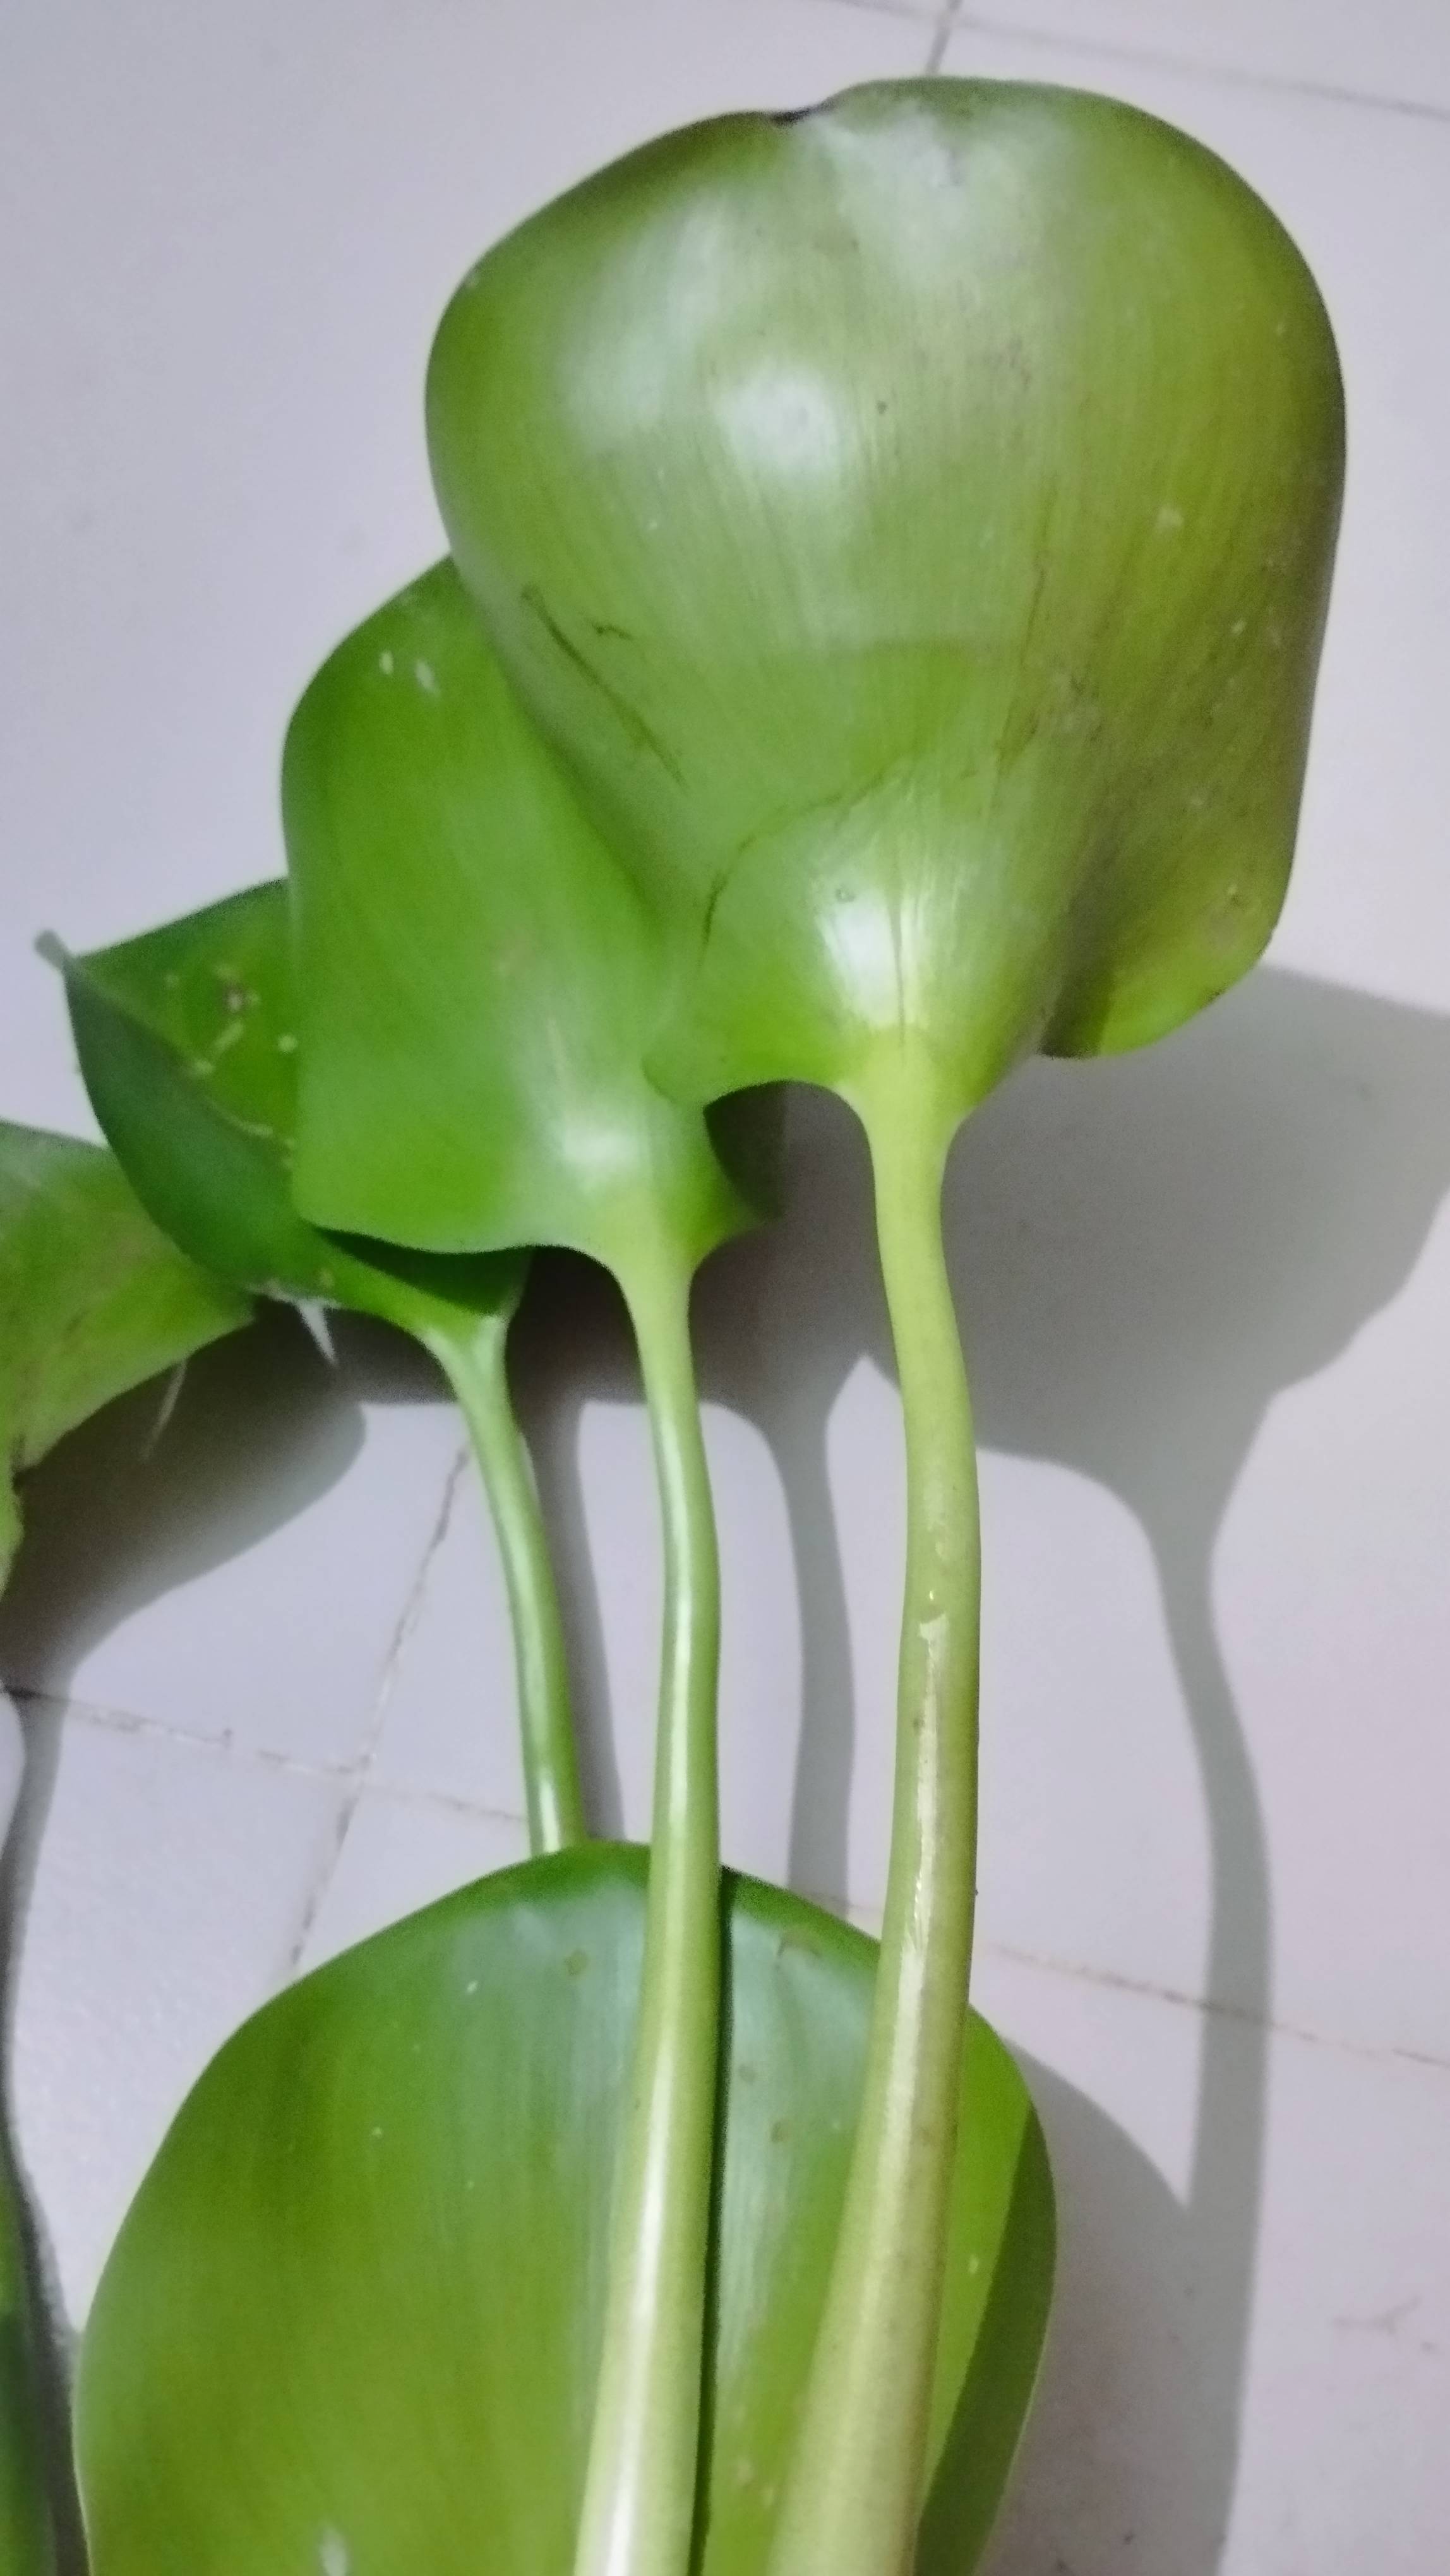
Species: Common Water Hyacinth (Eichornia crassipes)